Devinn Lane

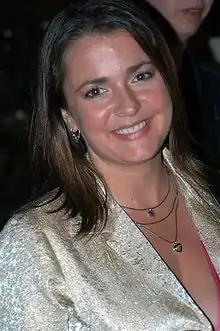

Devinn Lane is a former adult model, pornographic actress, writer, director and producer. She is sometimes credited as Devin Lane or Devon Lane.